White-tailed tropicbird

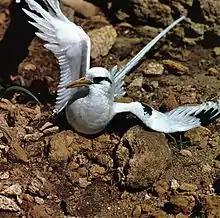
In the Seychelles

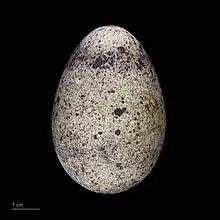
"Phaethon lepturus" egg, MHNT

The white-tailed tropicbird feeds mainly on flying fish, squid and crabs. It catches its prey by diving from height of up to 20 meters, as do gannets. However, flying fish are caught in flight. It usually feeds in pairs. Prey is often detected by hovering above the surface as the bird swallows it before taking off.